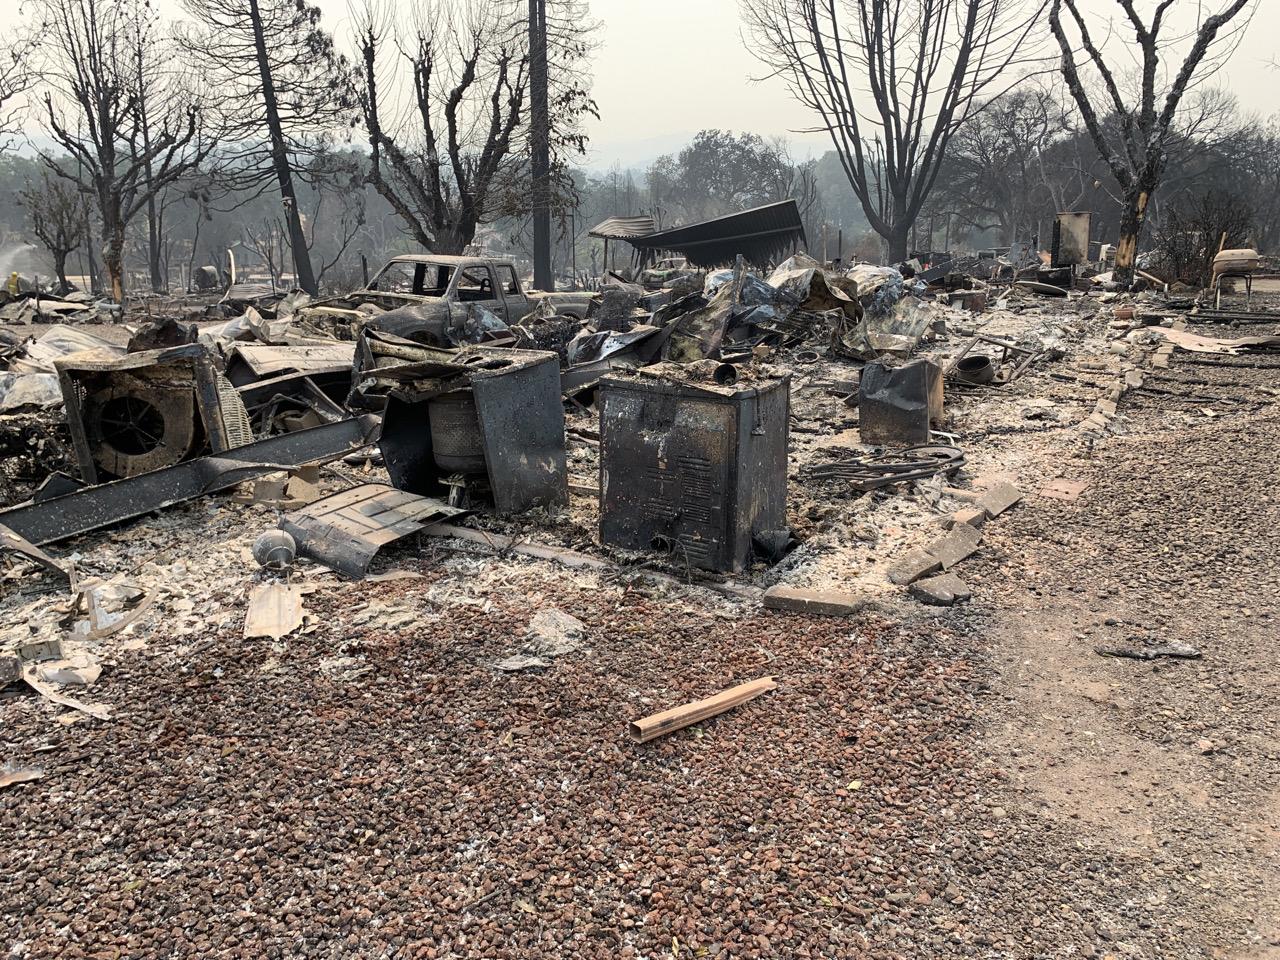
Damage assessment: destroyed